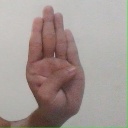
अक्षर: ब